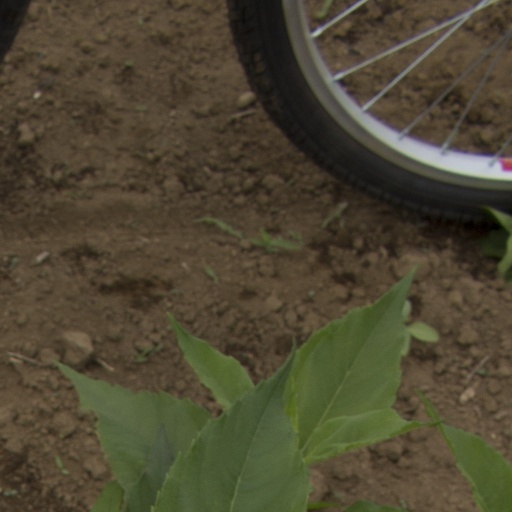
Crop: Jerusalem artichoke